Supreme (character)

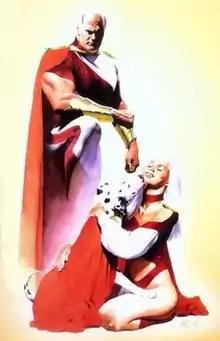
Supreme, Suprema, and Radar by Alex Ross

Supreme is a superhero created by Rob Liefeld and published by Image Comics (1992–96 and 2012–15), followed by Maximum Press (1996–98), Awesome Entertainment (1999–2000), and Arcade Comics (2006). Although Supreme was originally conceived as a violent egotistical antihero and Superman archetype, he was retooled by Alan Moore as a tribute to Mort Weisinger's Silver Age Superman.